Haplogroup O-M122

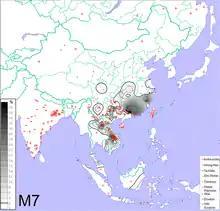
Projected spatial frequency distribution for haplogroup O3-M7.

Haplogroup O2a2a1a2-M7 Y-DNA has been detected with high frequency in some samples of populations who speak Hmong-Mien languages, Katuic languages, or Bahnaric languages, scattered through some mostly mountainous areas of southern China, Laos, and Vietnam.